Transportation in Omaha

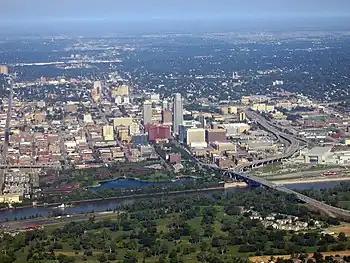
The Missouri River and the Interstate Highway System have both been important to transportation in Omaha.

Transportation in Omaha, Nebraska, includes most major modes, such as pedestrian, bicycle, automobile, bus, train and airplane. While early transportation consisted of ferries, stagecoaches, steamboats, street railroads, and railroads, the city's transportation systems have evolved to include the Interstate Highway System, parklike boulevards and a variety of bicycle and pedestrian trails. The historic head of several important emigrant trails and the First transcontinental railroad, its center as a national transportation hub earned Omaha the nickname "Gate City of the West" as early as the 1860s.